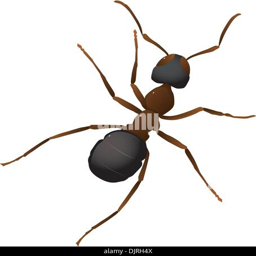
vector illustration of an ant